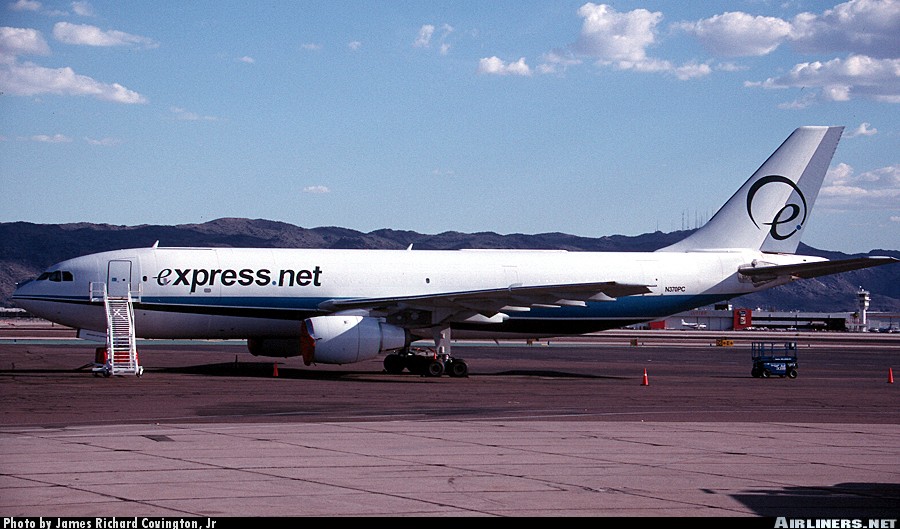
Vehicle type: Planes